Communist Party of Nepal

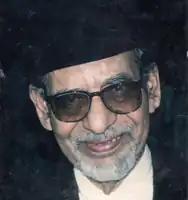
Man Mohan Adhikari, General Secretary of CPN 1954 to 1957

The party was formed by Pushpa Lal Shrestha, a former member of the Nepali National Congress, who had grown disillusioned with the infighting in the party and the willingness to cooperate and make concessions with the Ranas. After his resignation from the Nepali National Congress–which would later become the Nepali Congress–he had been inspired by Marxist literary criticism and in April 1949 published a translated version of "The Communist Manifesto" in the Nepali language. There were initial plans to work within the Nepali National Congress as a leftist group or organize as a workers-peasants party but this was eventually scrapped.